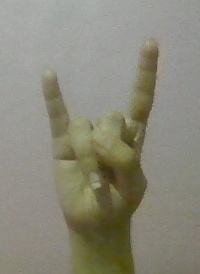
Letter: la